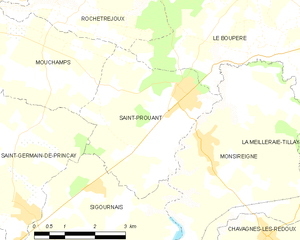
Carte des communes françaises Saint-Prouant